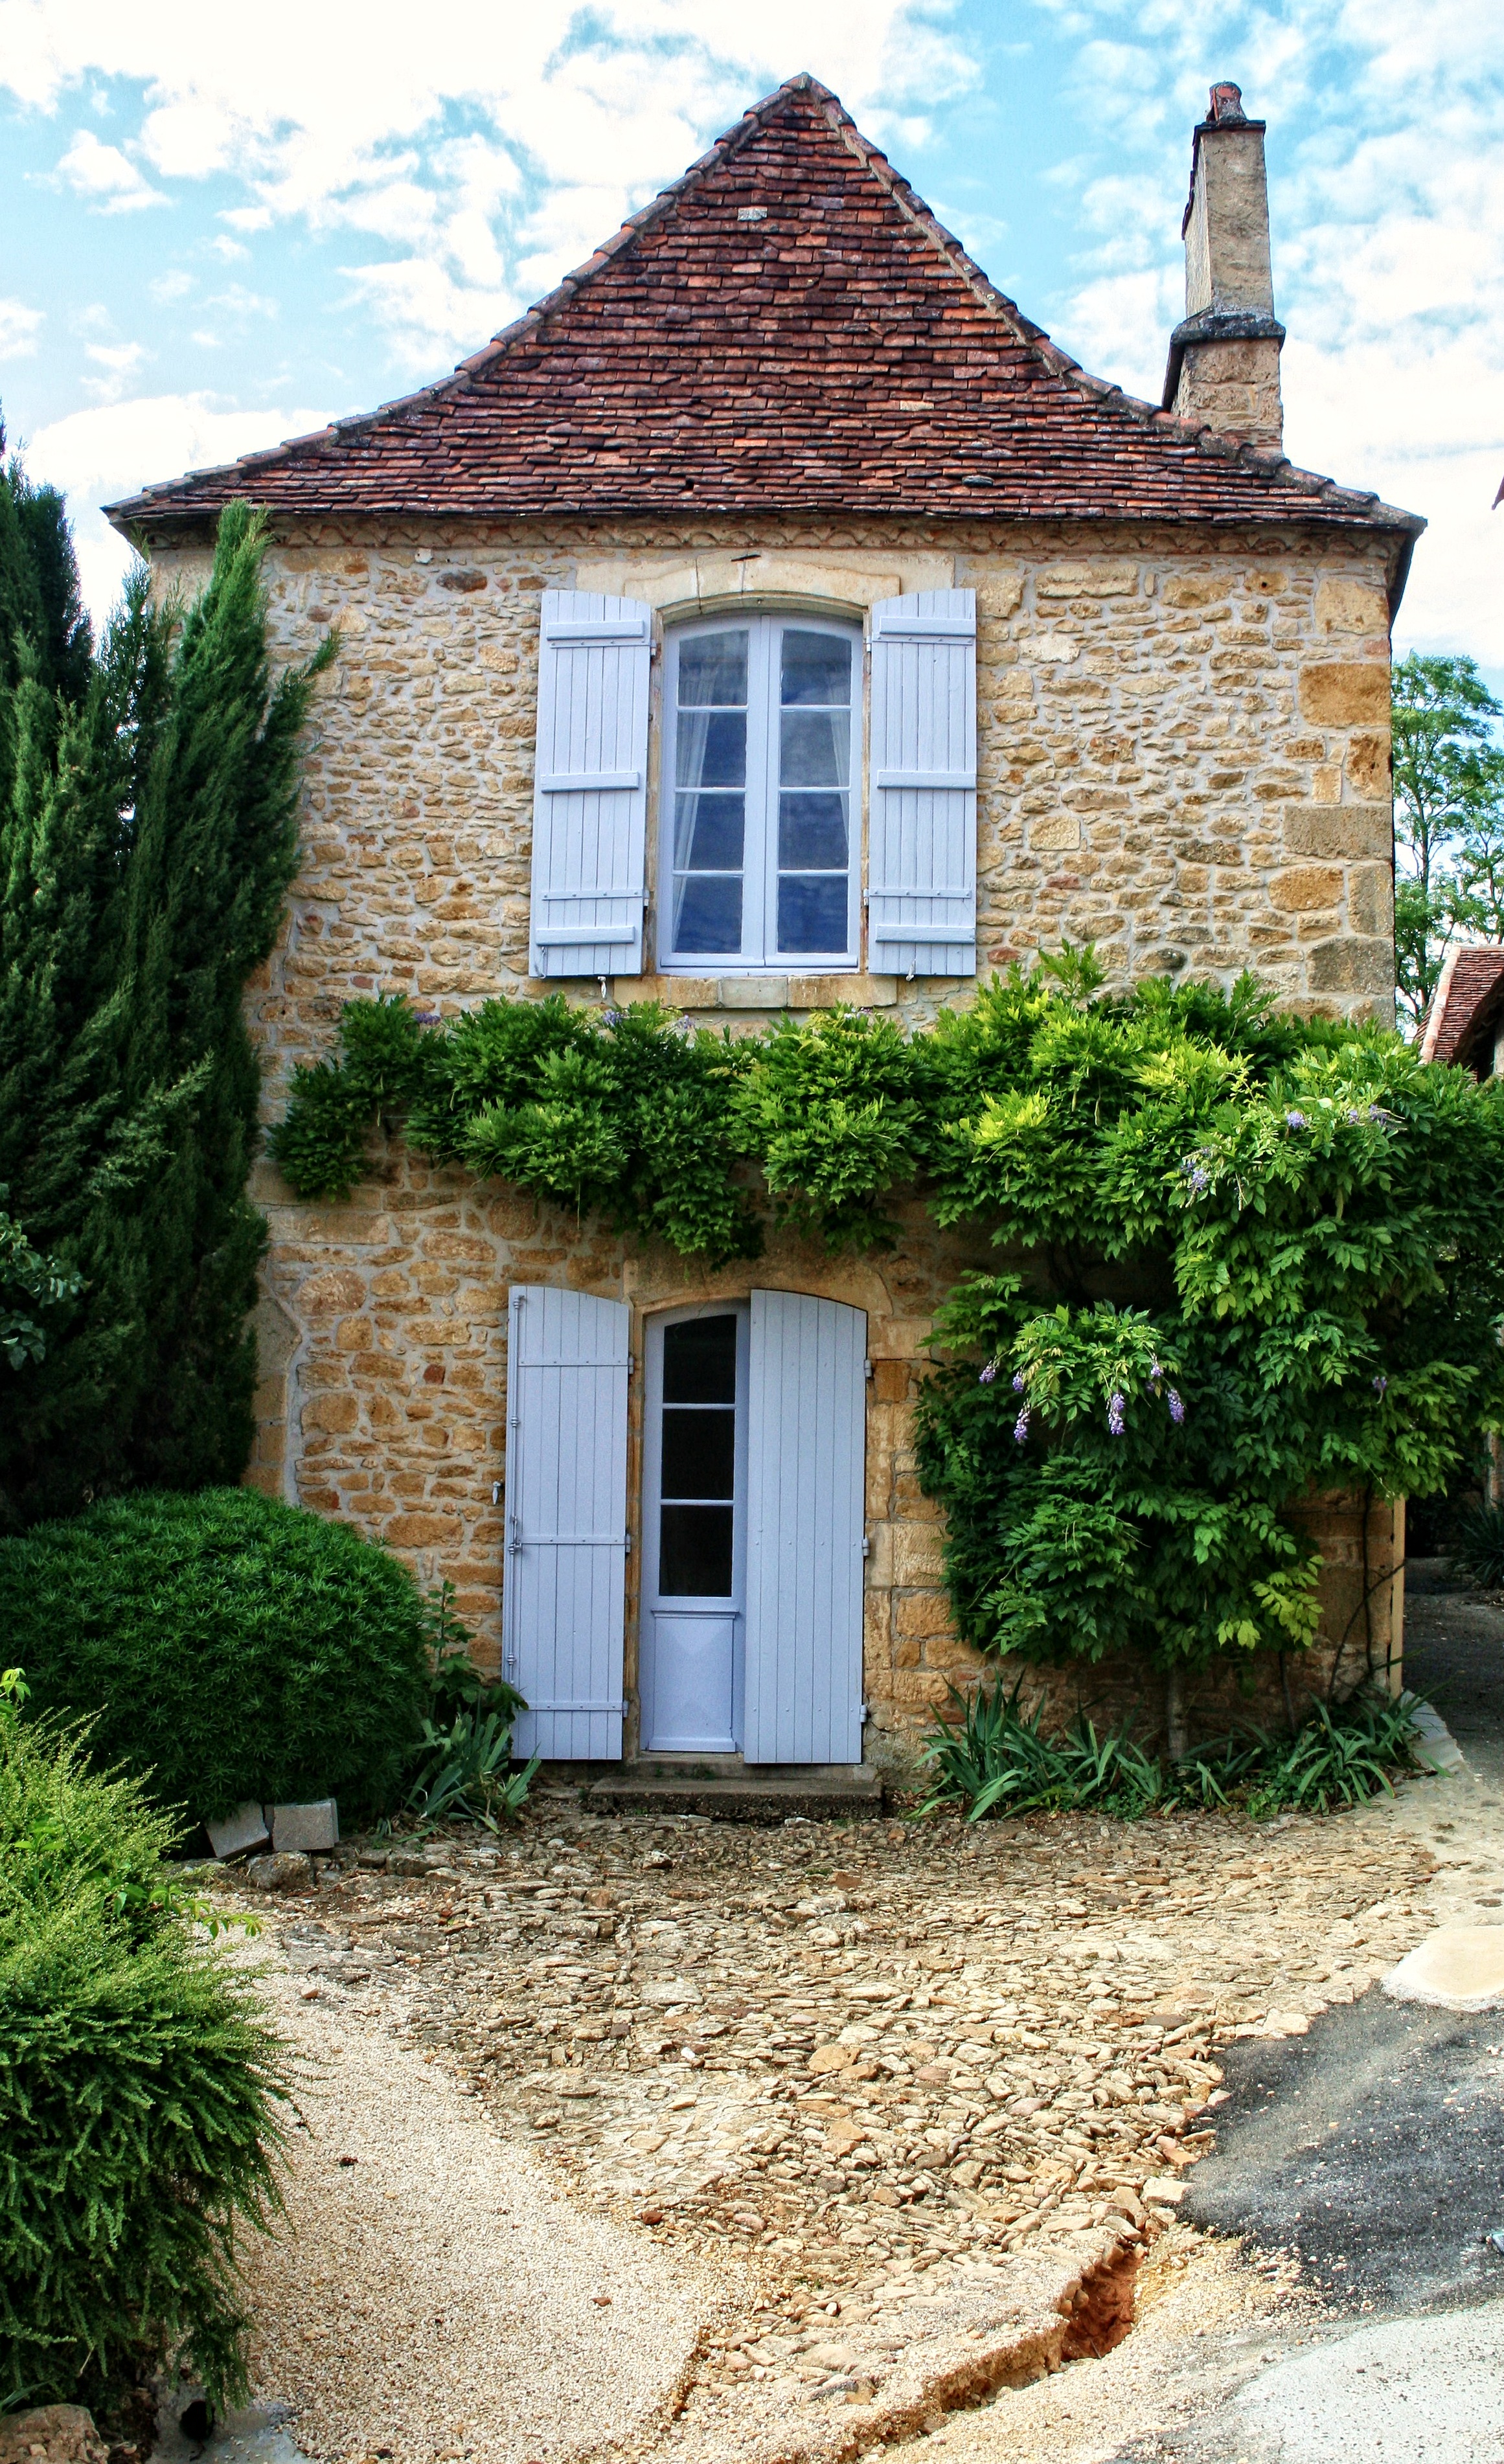
villa, house, window, building, home, village, france, suburb, cottage, facade, property, blue, farmhouse, estate, dordogne, old stone, real estate, rural area, p rigord, limeuil, residential area